Deepika (newspaper)

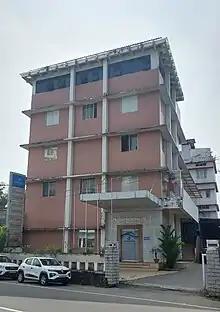
Rashtra Deepika Ltd., Kottayam

"Deepika" was successful in initiating many new changes and innovations in Malayalam journalism. "Deepika" was and is the most popular newspaper among the Syrian Catholic community. "Deepika" has taken a strong stand for the farmers and the disadvantaged. "Deepika" is credited with being the first Malayalam newspaper to devote an entire page to sports and the first Malayalam daily to launch an internet edition. In April 1992 an evening edition, Rashtra Deepika, was added to the newspaper group.